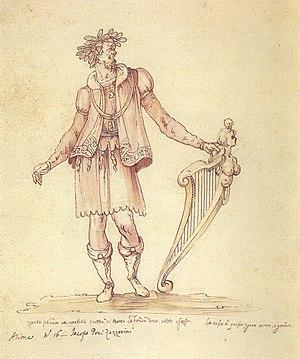
Un opéra est un édifice conçu dans l'objectif d'y représenter des œuvres lyriques. Comme nombre de théâtres, il est constitué par un bâtiment abritant une scène, une fosse d'orchestre, une salle, des coulisses, des ateliers de confection des costumes et de construction des décors et des bureaux destinés à l'administration de l'institution qu'il abrite. Il trouve sa spécificité et son appellation au XIXᵉ siècle où il est complété par un foyer destiné aux mélomanes pour être à nouveau plus largement intégré à la fin du XXᵉ siècle dans des structures de type centre culturel ouvertes à tous les arts du spectacle.
Jacopo Peri est un compositeur et chanteur italien, né à Rome le 20 août 1561, et mort à Florence le 12 août 1633. Il est surnommé il Zazzerino en raison de son abondante chevelure blond-roux.
-
-
Euridice est un opéra italien composé par Jacopo Peri en 1600 sur un livret d'Ottavio Rinuccini.
La chronologie des opéras présente sur une échelle de temps les naissance et mort des principaux compositeurs et interprètes d'opéra ainsi que des dates de créations de leurs œuvres et les grands évènements ayant marqués l'histoire de l'opéra entendu ici comme une œuvre destinée à être chantée sur une scène, appartenant à un genre musical vocal classique du même nom et pouvant être considérée comme l’une des formes du théâtre musical occidental regroupées sous l’appellation d’art lyrique.